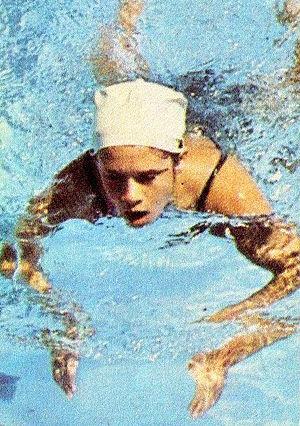
Catherine Northcutt Ball dite Catie Ball, née le 30 septembre 1951 à Jacksonville, est une nageuse américaine.